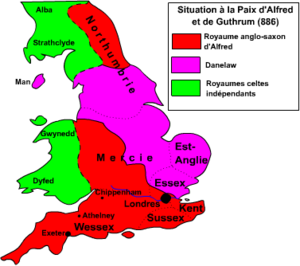
Alfred, né en 848 ou 849 et mort le 26 octobre 899, est roi du Wessex de 871 à sa mort, et roi de tous les Anglo-Saxons à partir de 878, sans jamais contrôler la totalité du territoire anglais. Quatrième fils du roi Æthelwulf, il succède à son frère Æthelred en tant que roi du Wessex en 871.